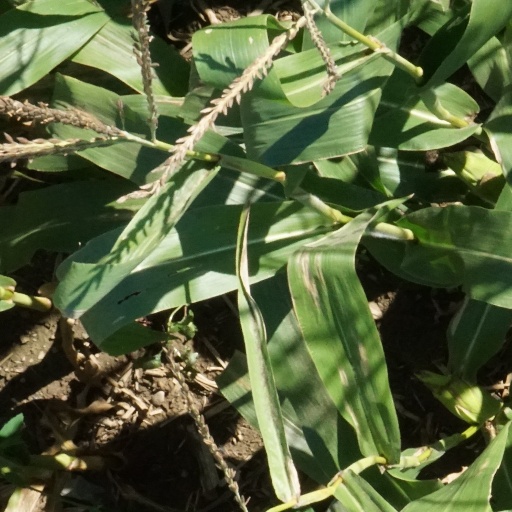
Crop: maize; corn